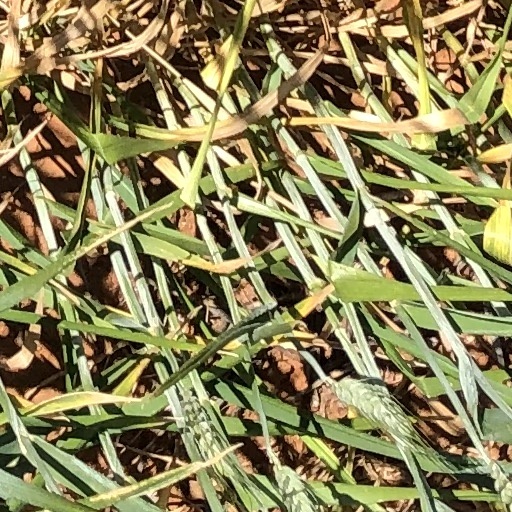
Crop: wheat